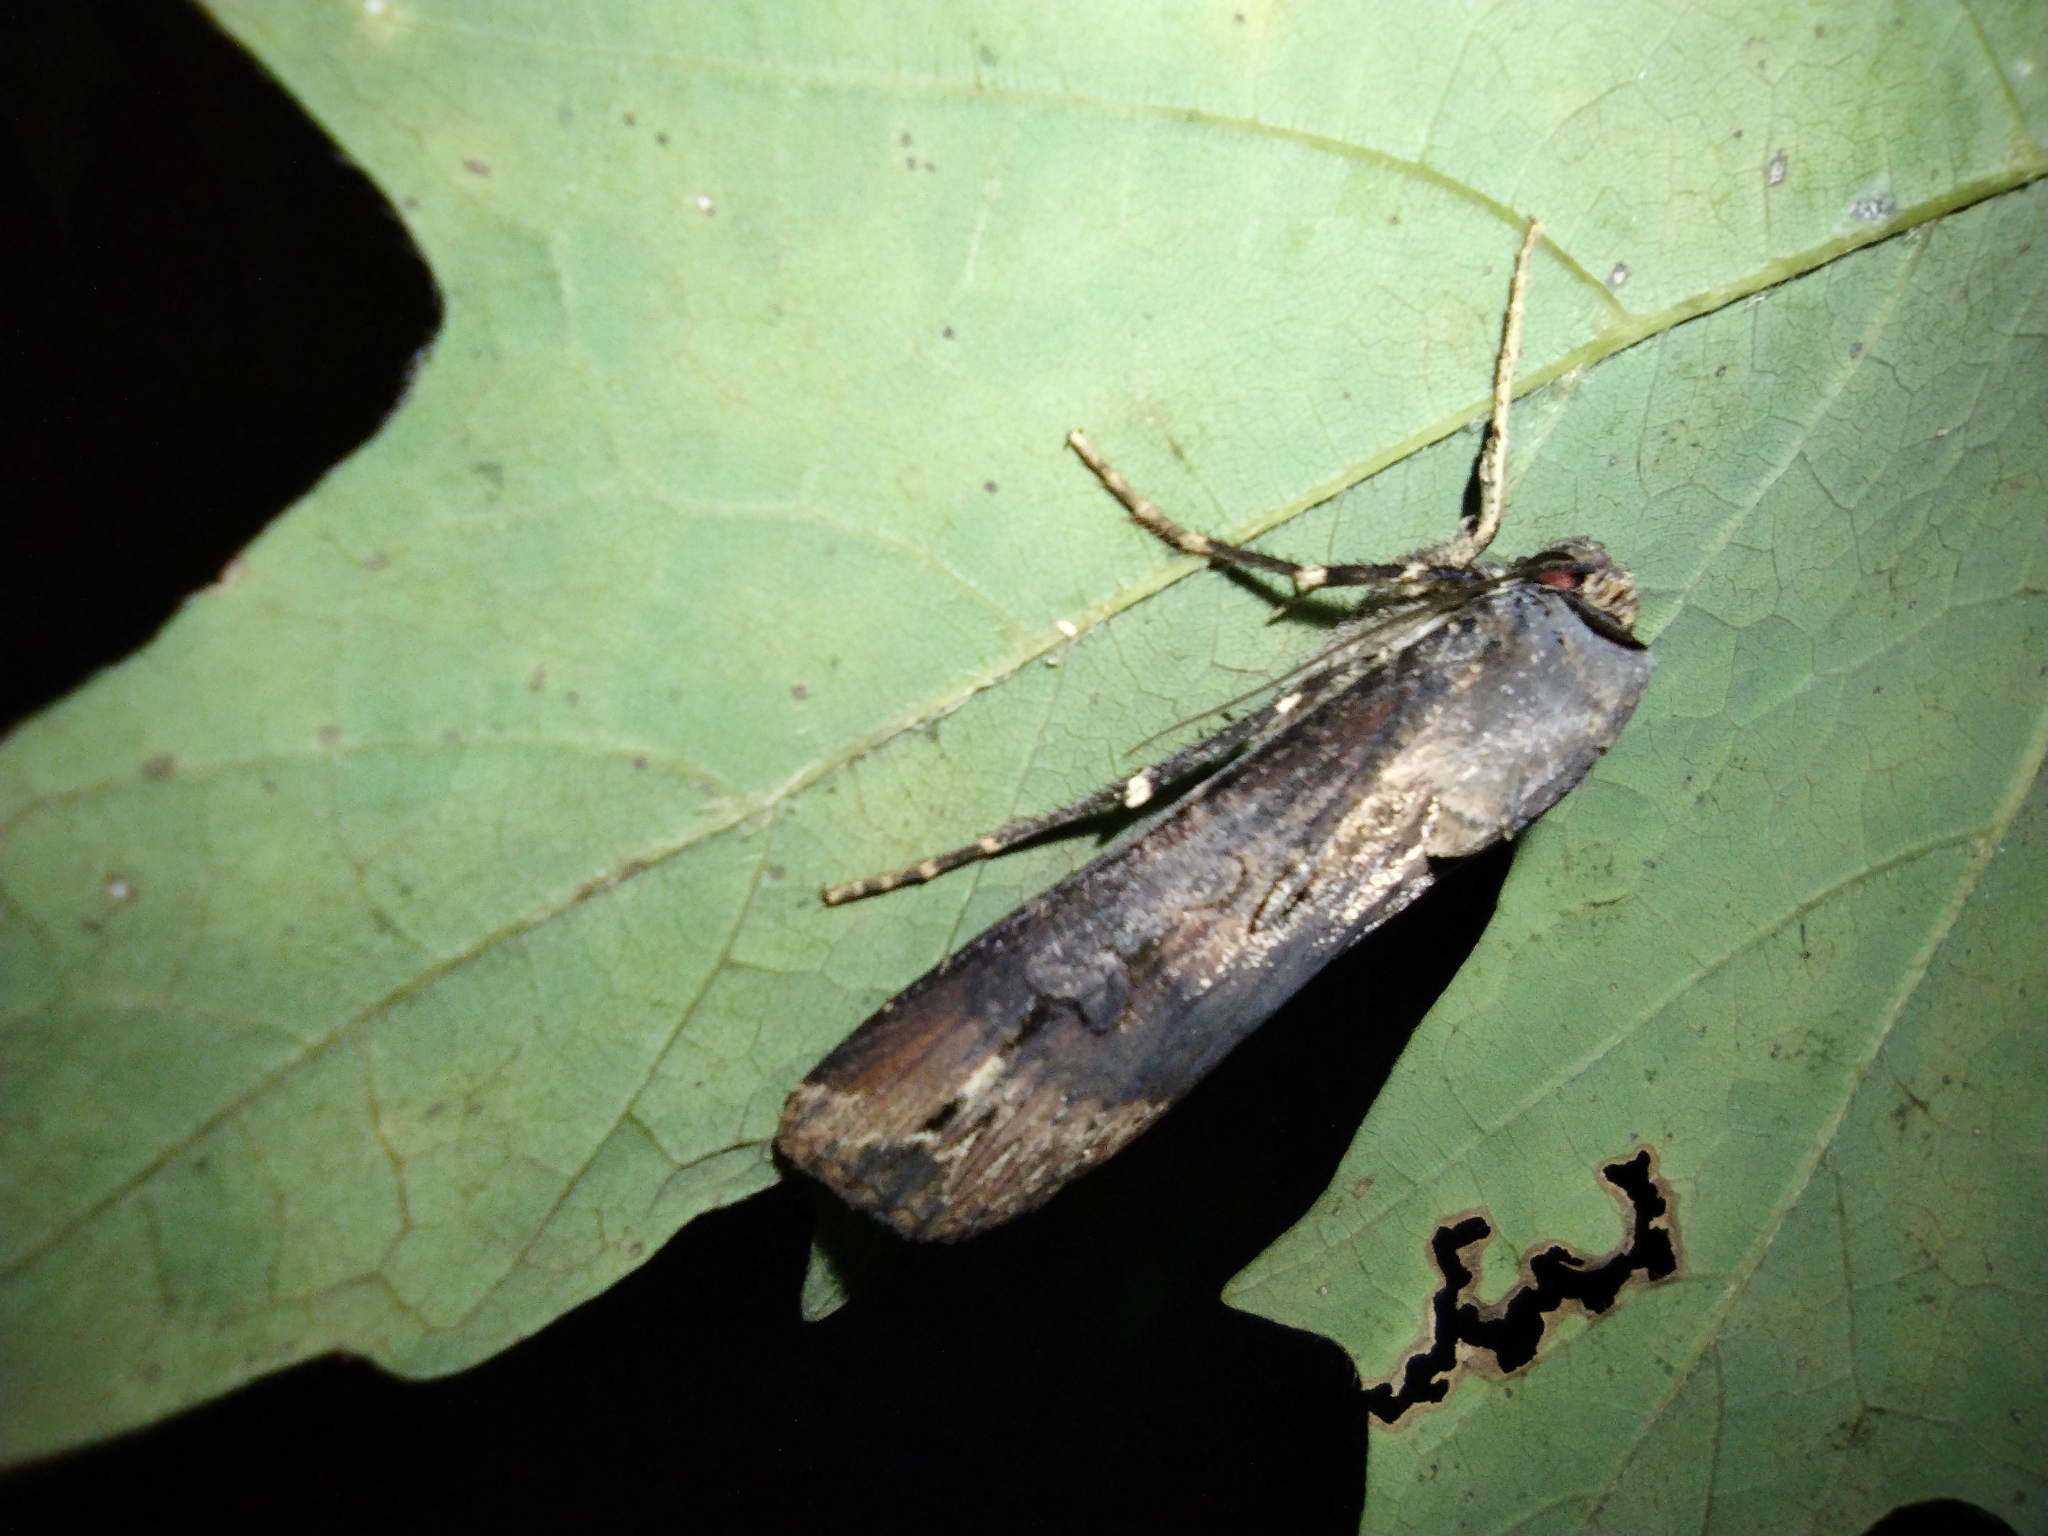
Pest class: cutworms